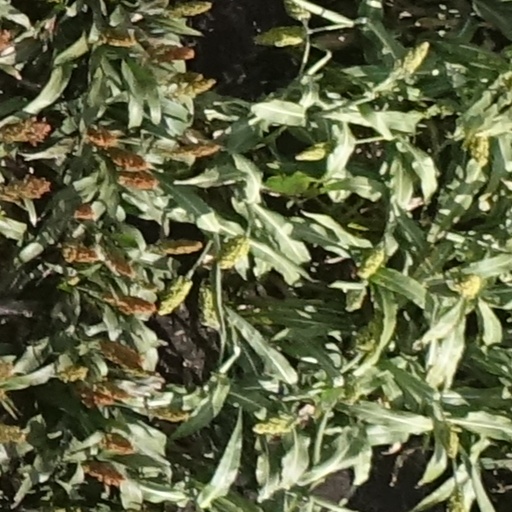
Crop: sorghum